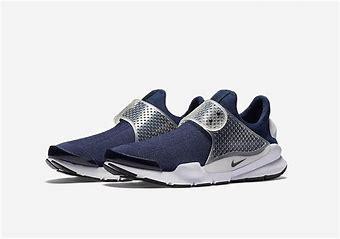
Brand: Nike
Model: Sock Dart